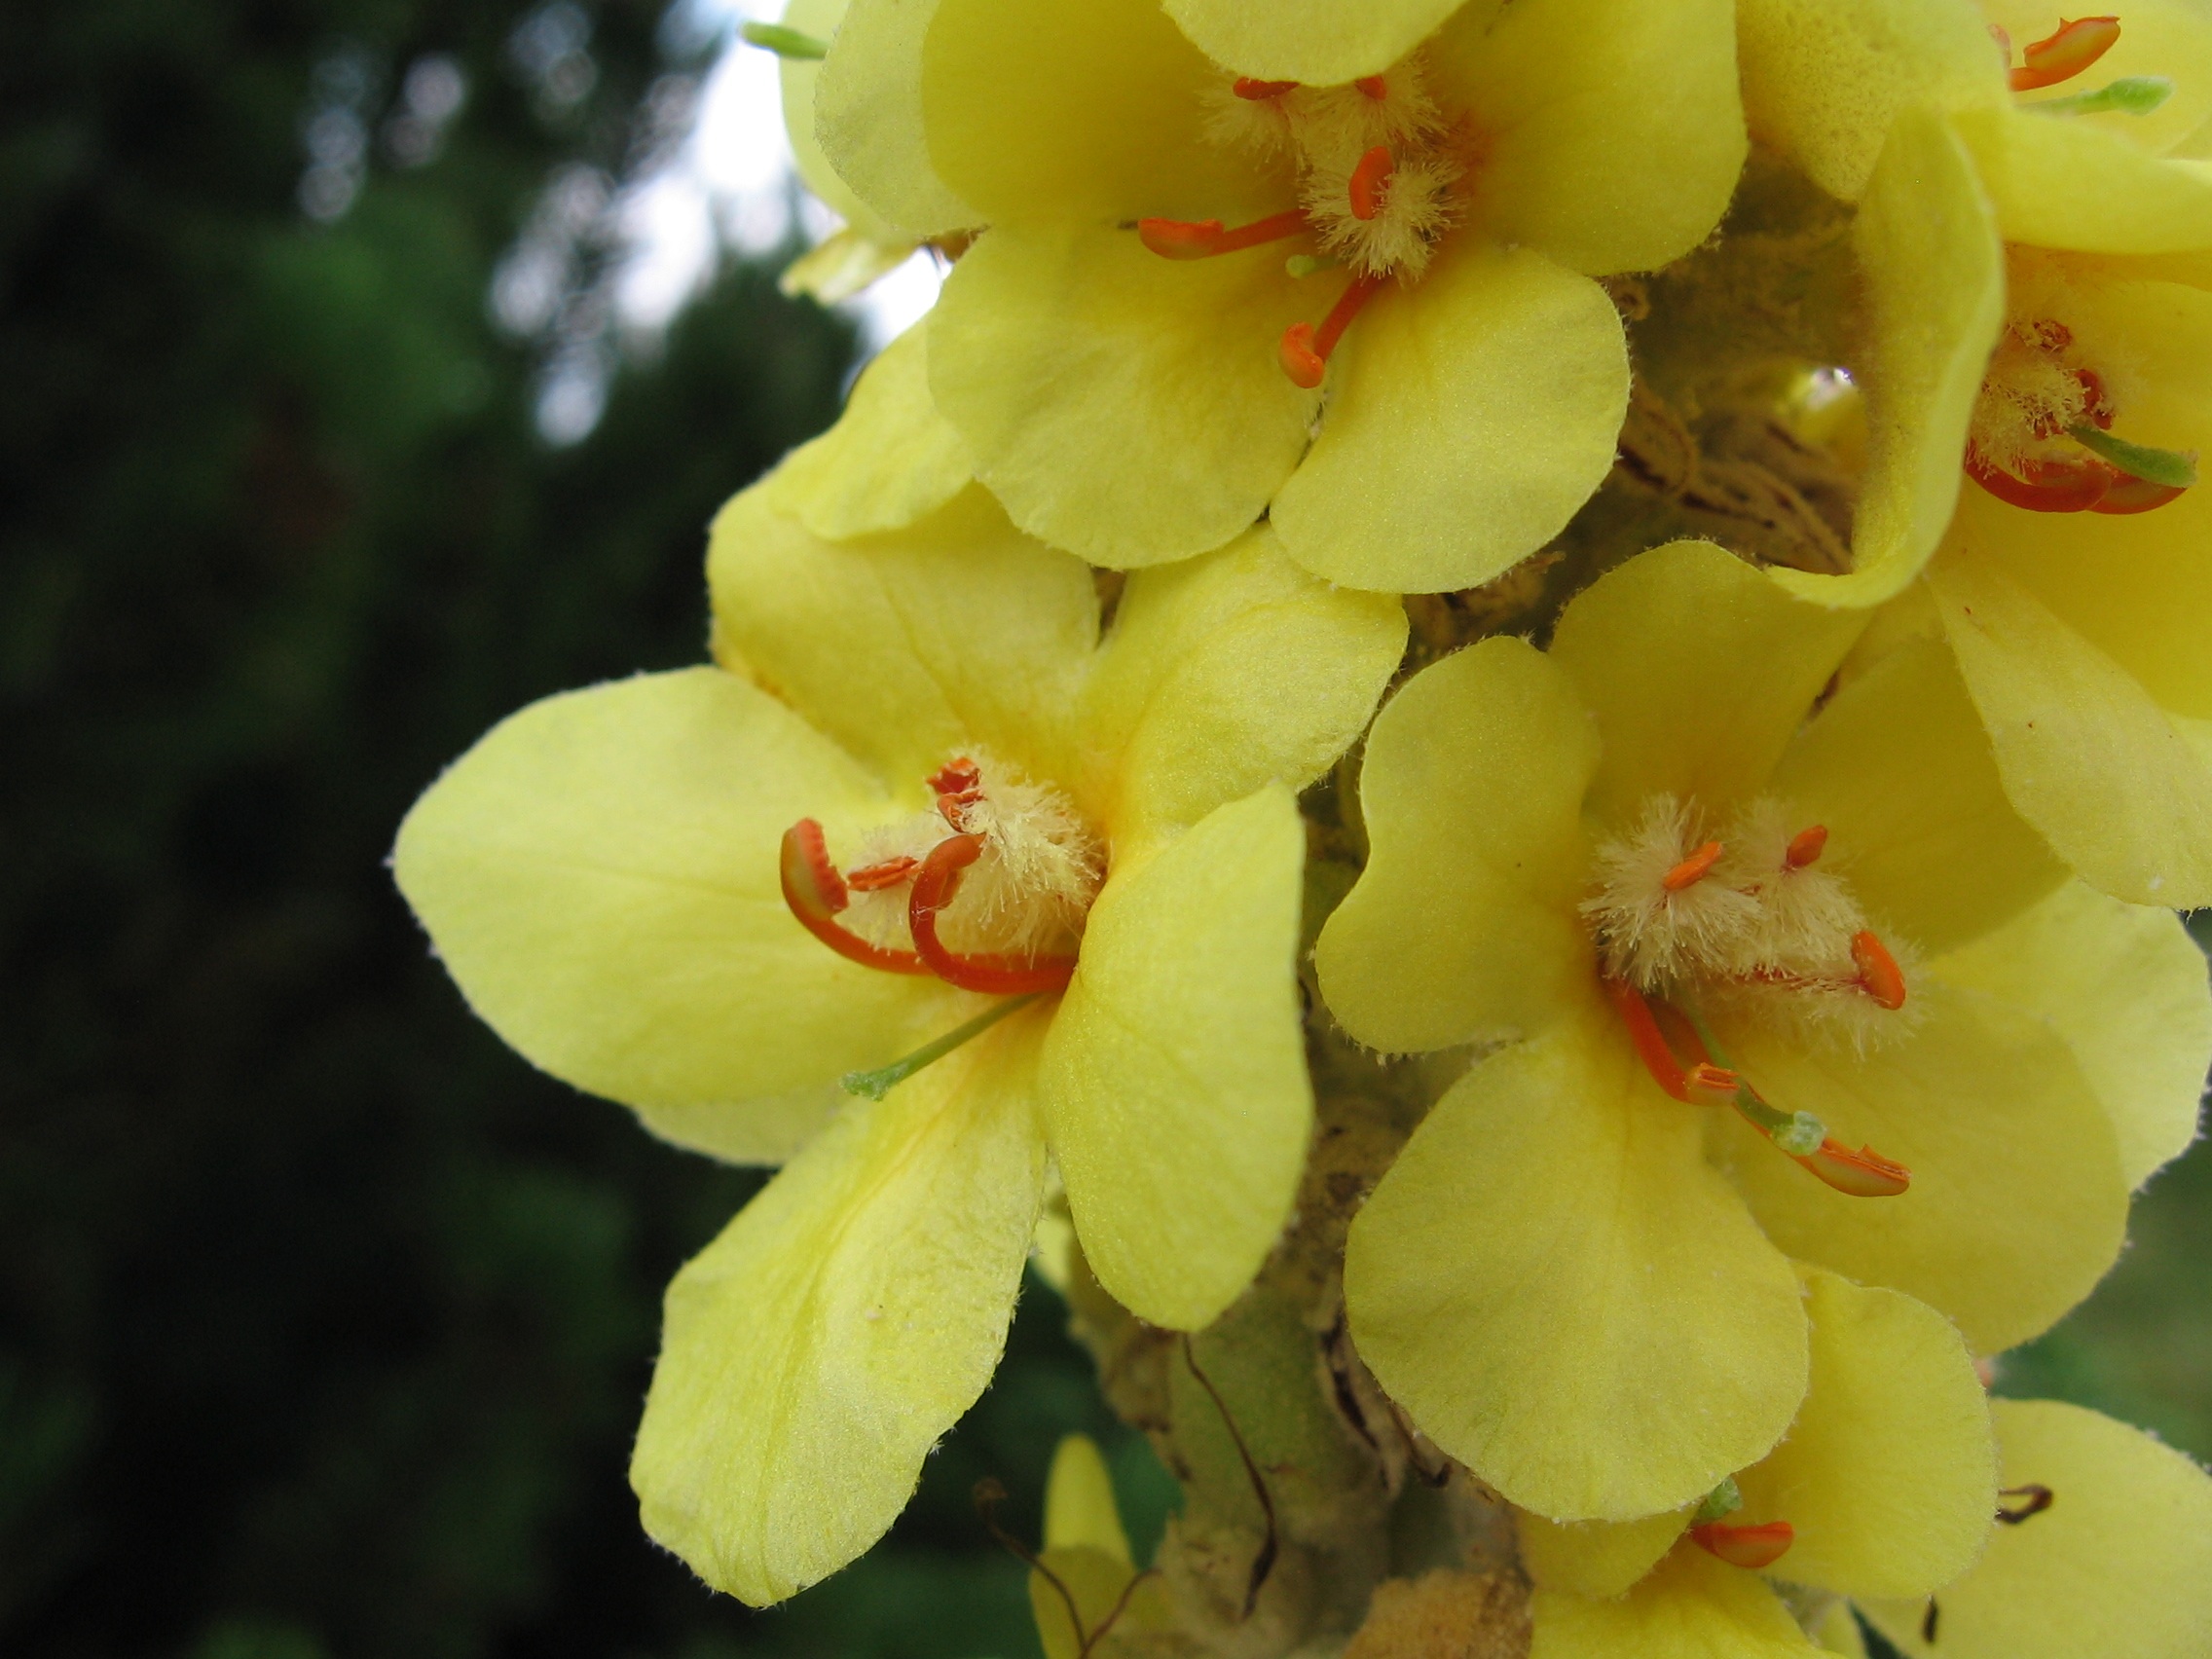
blossom, plant, leaf, flower, petal, produce, botany, yellow, flora, wildflower, shrub, macro photography, flowering plant, mullein, verbascum, land plant